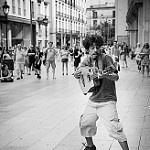
Scene: Outdoor